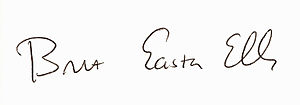
Bret Easton Ellis
Bret Easton Ellis, er en amerikansk forfatter,